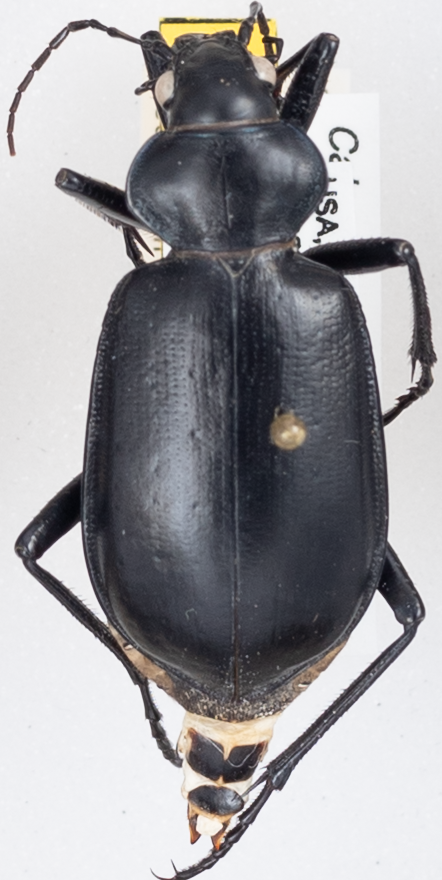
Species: Calosoma peregrinator
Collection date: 2021-07-20
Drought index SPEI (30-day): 2.09
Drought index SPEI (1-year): -0.574
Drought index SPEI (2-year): -0.226